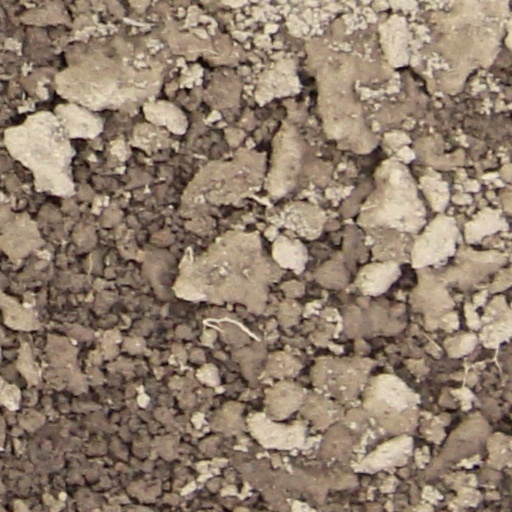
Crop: wheat